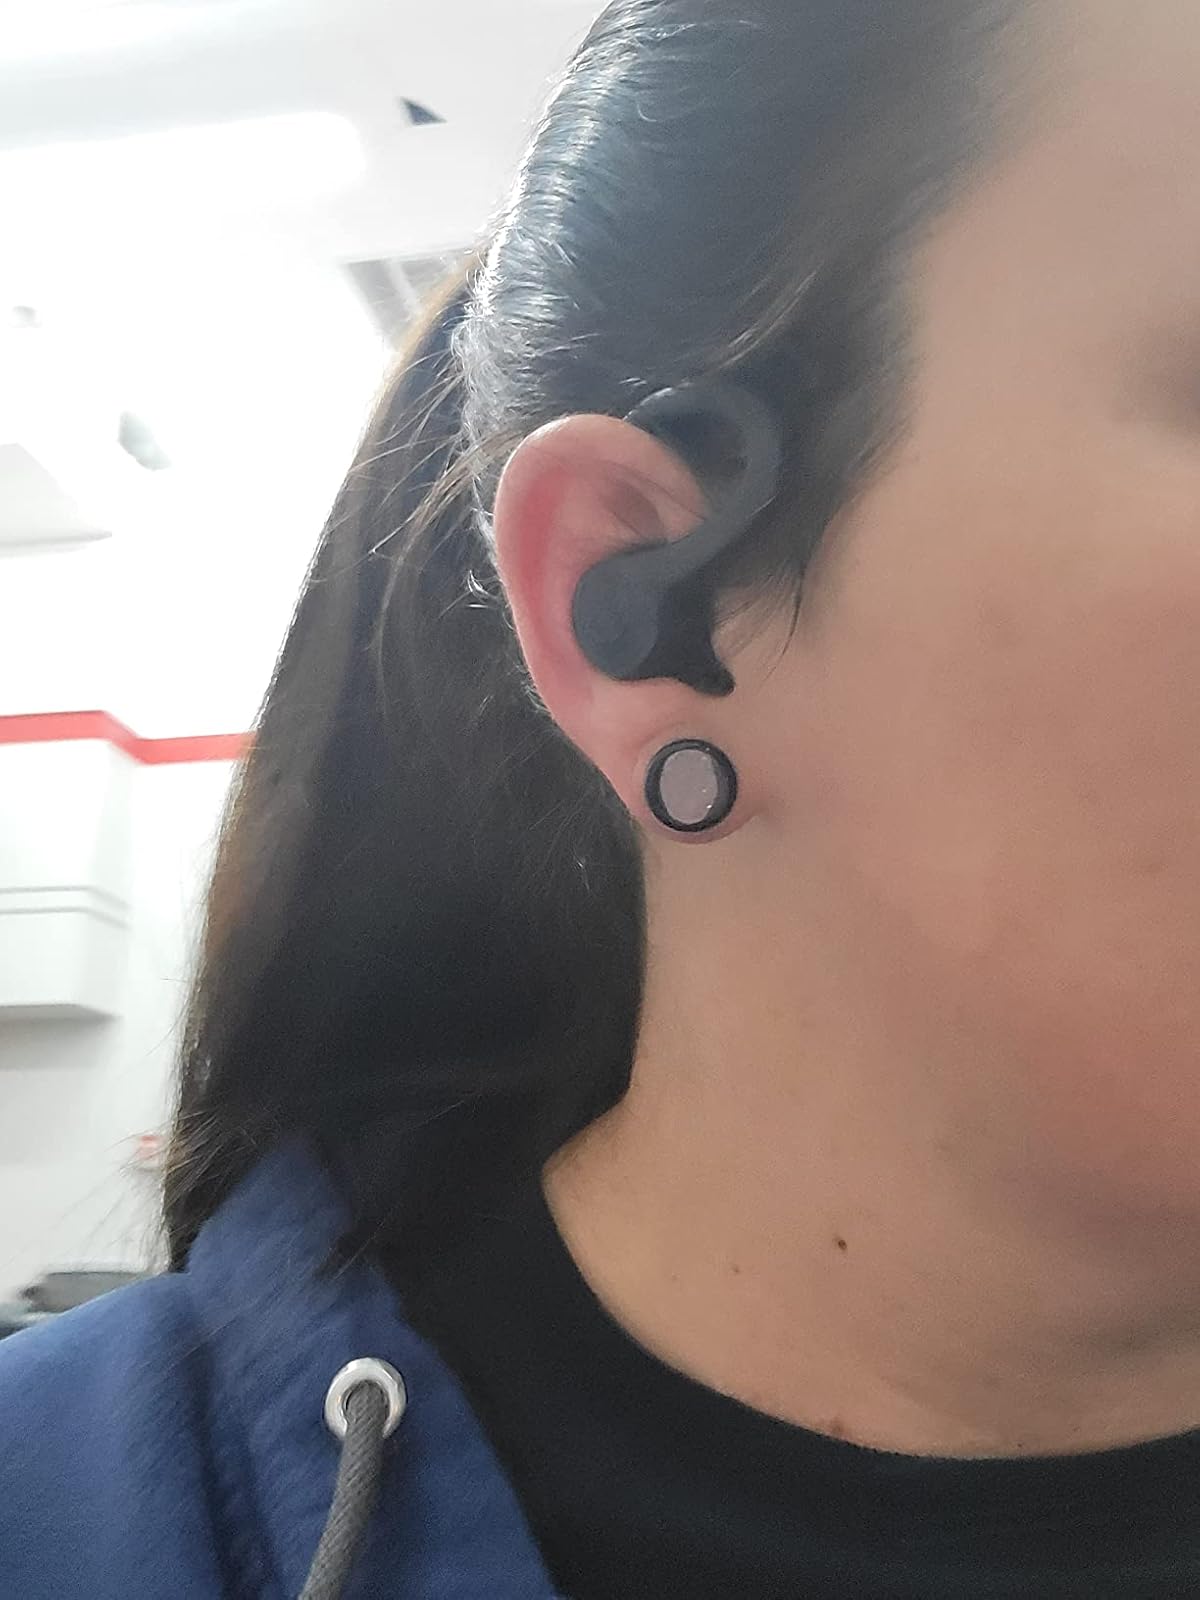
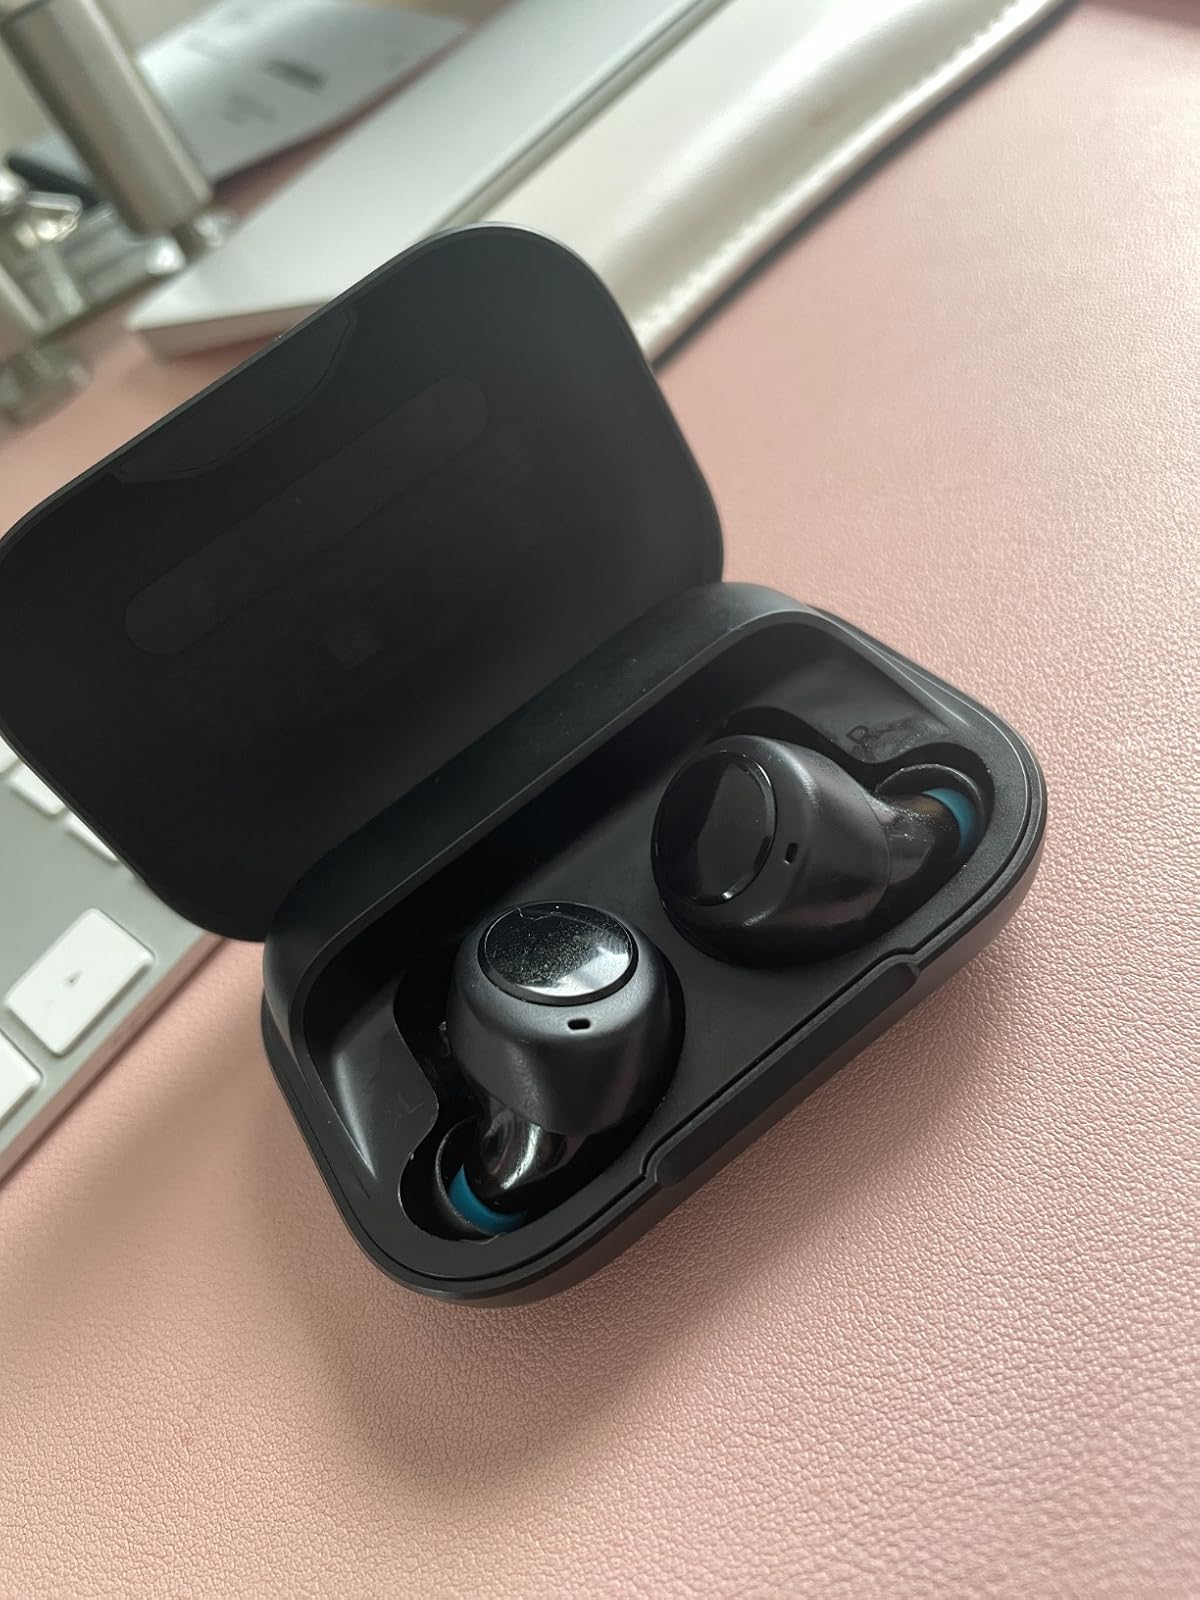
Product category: earbuds
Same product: no